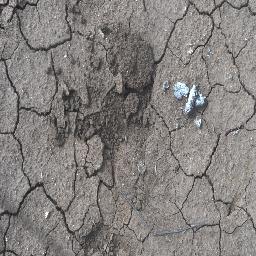
Label: negative